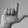
ASL letter: L